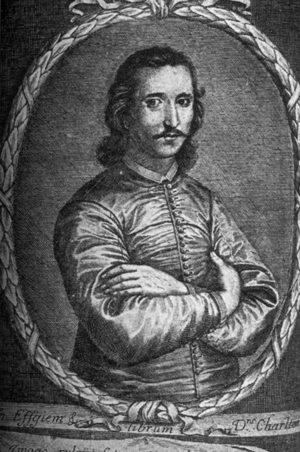
Walter Charleton, né le 2 février 1619 et mort le 24 avril 1707, est un médecin et un naturaliste britannique.